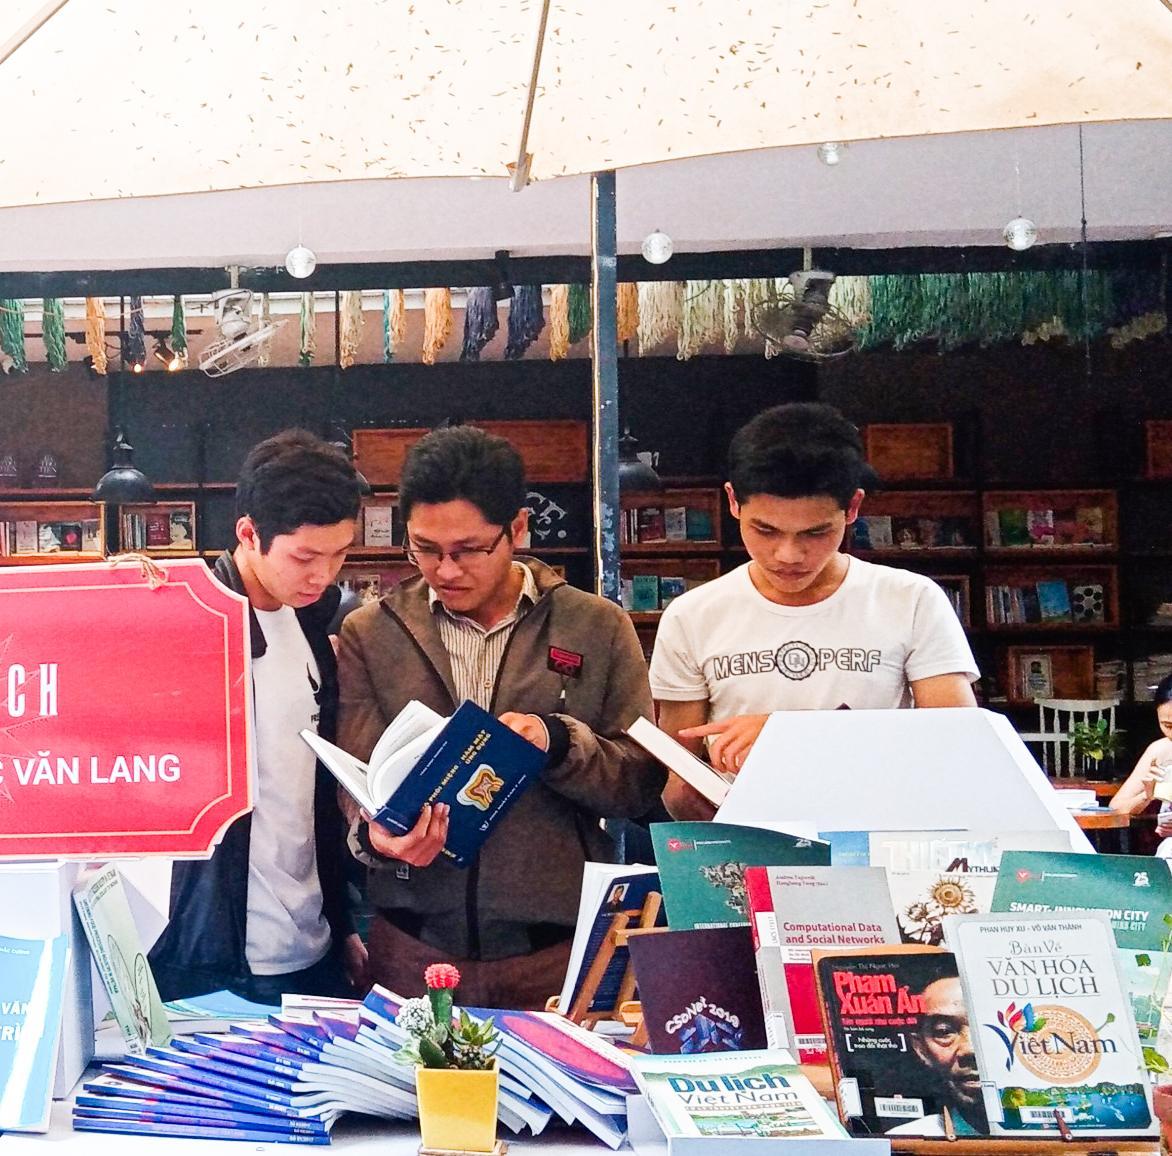
có ba cậu thanh niên đang đứng quanh một quầy hàng sách